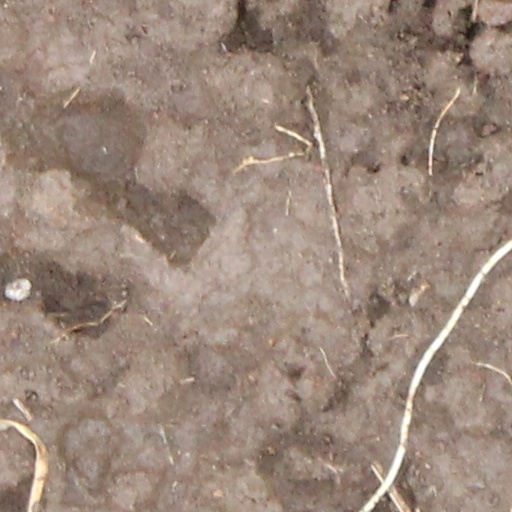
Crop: wheat